Bao Zheng

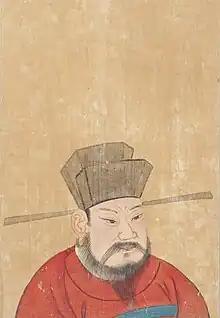
As depicted in the album " Portraits of Famous Men" 1900, housed in the Philadelphia Museum of Art

In 1057, Bao was appointed the magistrate of the capital city of Bian (present day Kaifeng). Bao held the position for only one year, but he initiated several material administrative reforms, including allowing the citizens to directly lodge complaints with the city administrators, thereby bypassing the city clerks who were believed to be corrupt and in the pay of local powerful families.